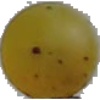
Label: white_grape